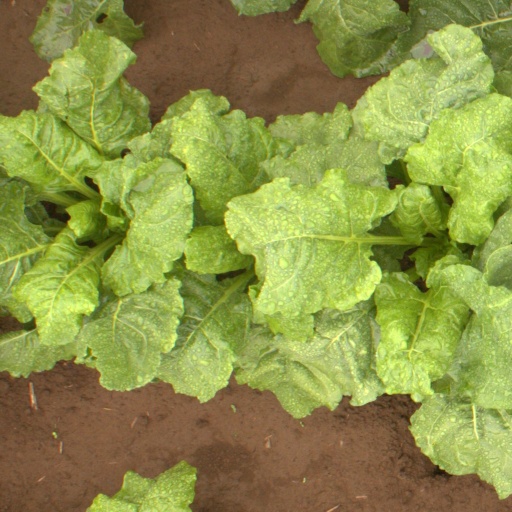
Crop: sugar beet